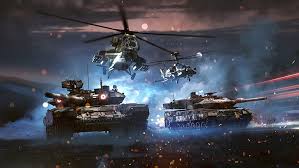
Label: T-64